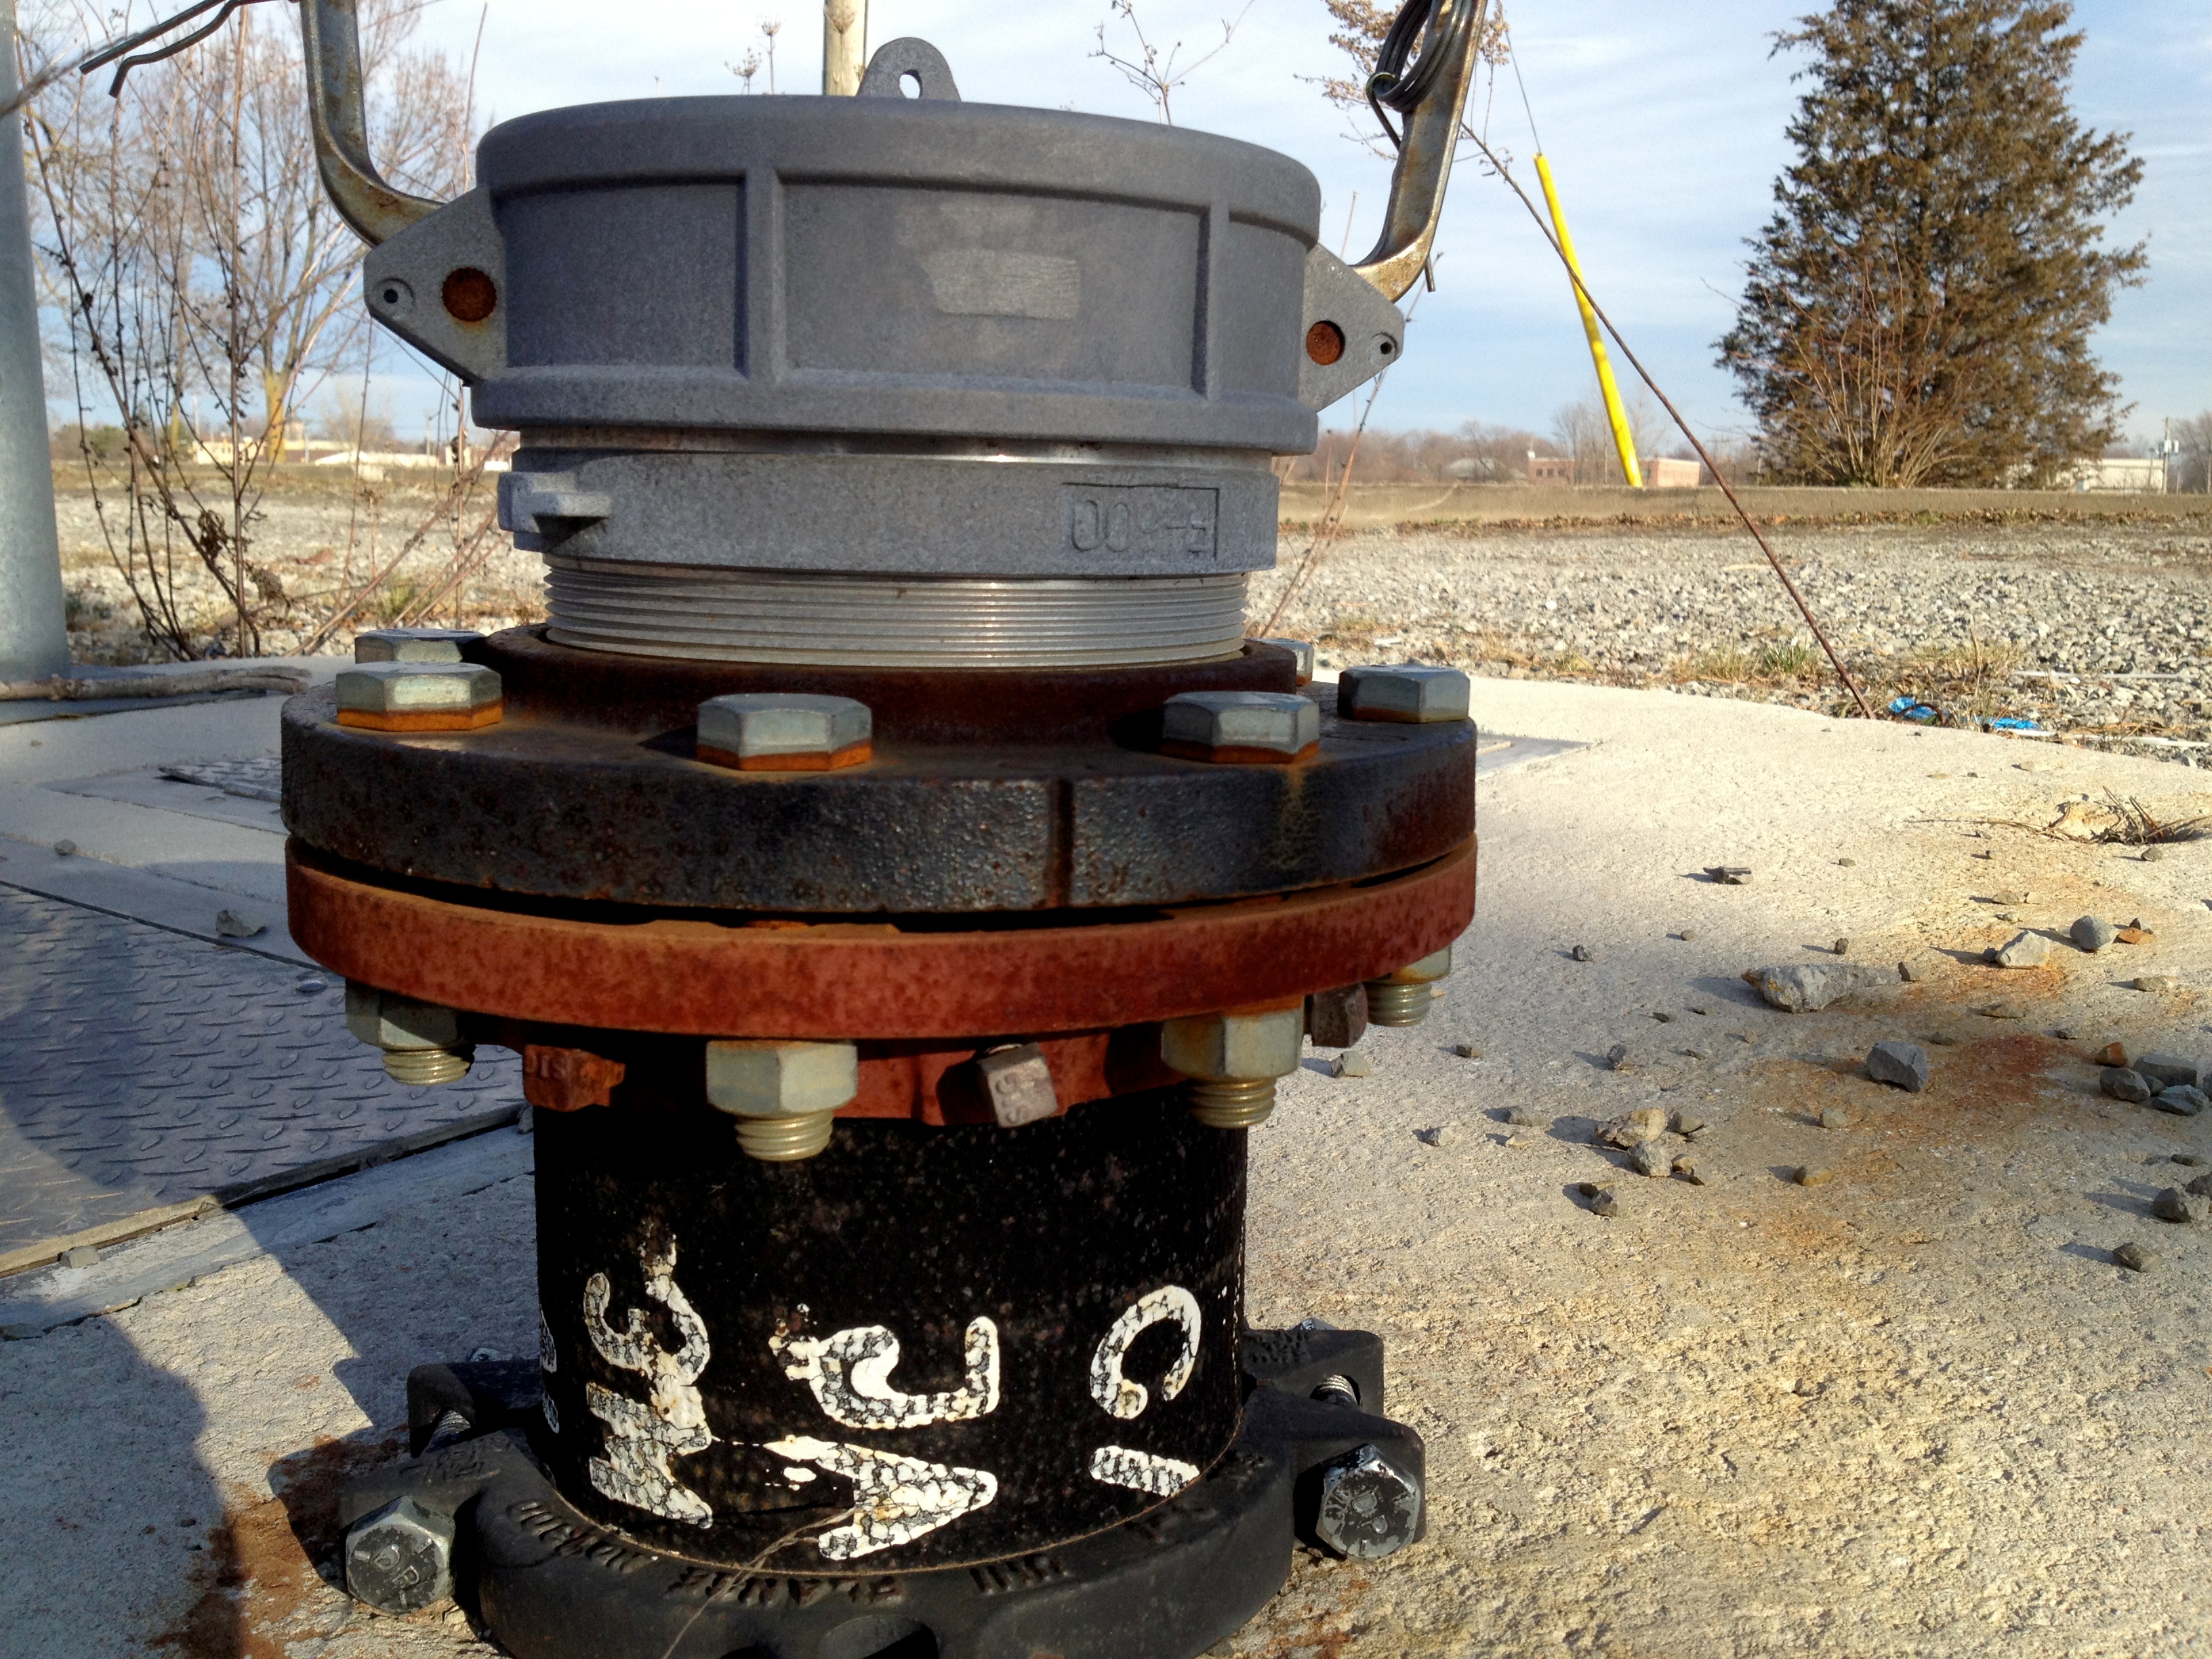
machine, bumper, man made object, outdoor grill